Jacques Guerlain

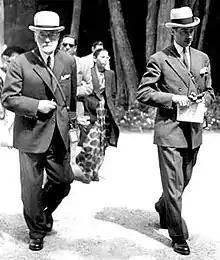
Jacques Guerlain with his son, Claude, at the races

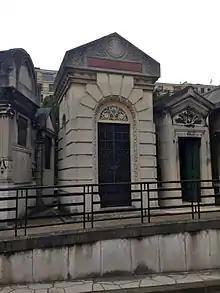
Guerlain mausoleum, Passy Cemetery

At the outbreak of World War II, Jacques Guerlain’s youngest son, Pierre, then 21 years old, was mobilized and fatally wounded in Baron along the River Oise. Guerlain was devastated and ceased creating for two years, also abandoning his stud in Normandy. At his estate in Les Mesnuls, he cultivated fruits and vegetables that he sent to his factory workers. In 1942 Guerlain returned with the perfume "Kriss", named after an Indonesian dagger. The company’s factory in Bécon-les-Bruyères was destroyed by bombing the following year. Then, as the war drew to a close, Guerlain’s situation worsened when rumours spread of his apparent collaboration, all essentially unfounded. Guerlain fell into a deep depression. He re-released "Kriss" in 1945, renamed "Dawamesk" after a preparation of hashish.